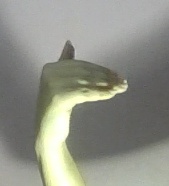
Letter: khaa